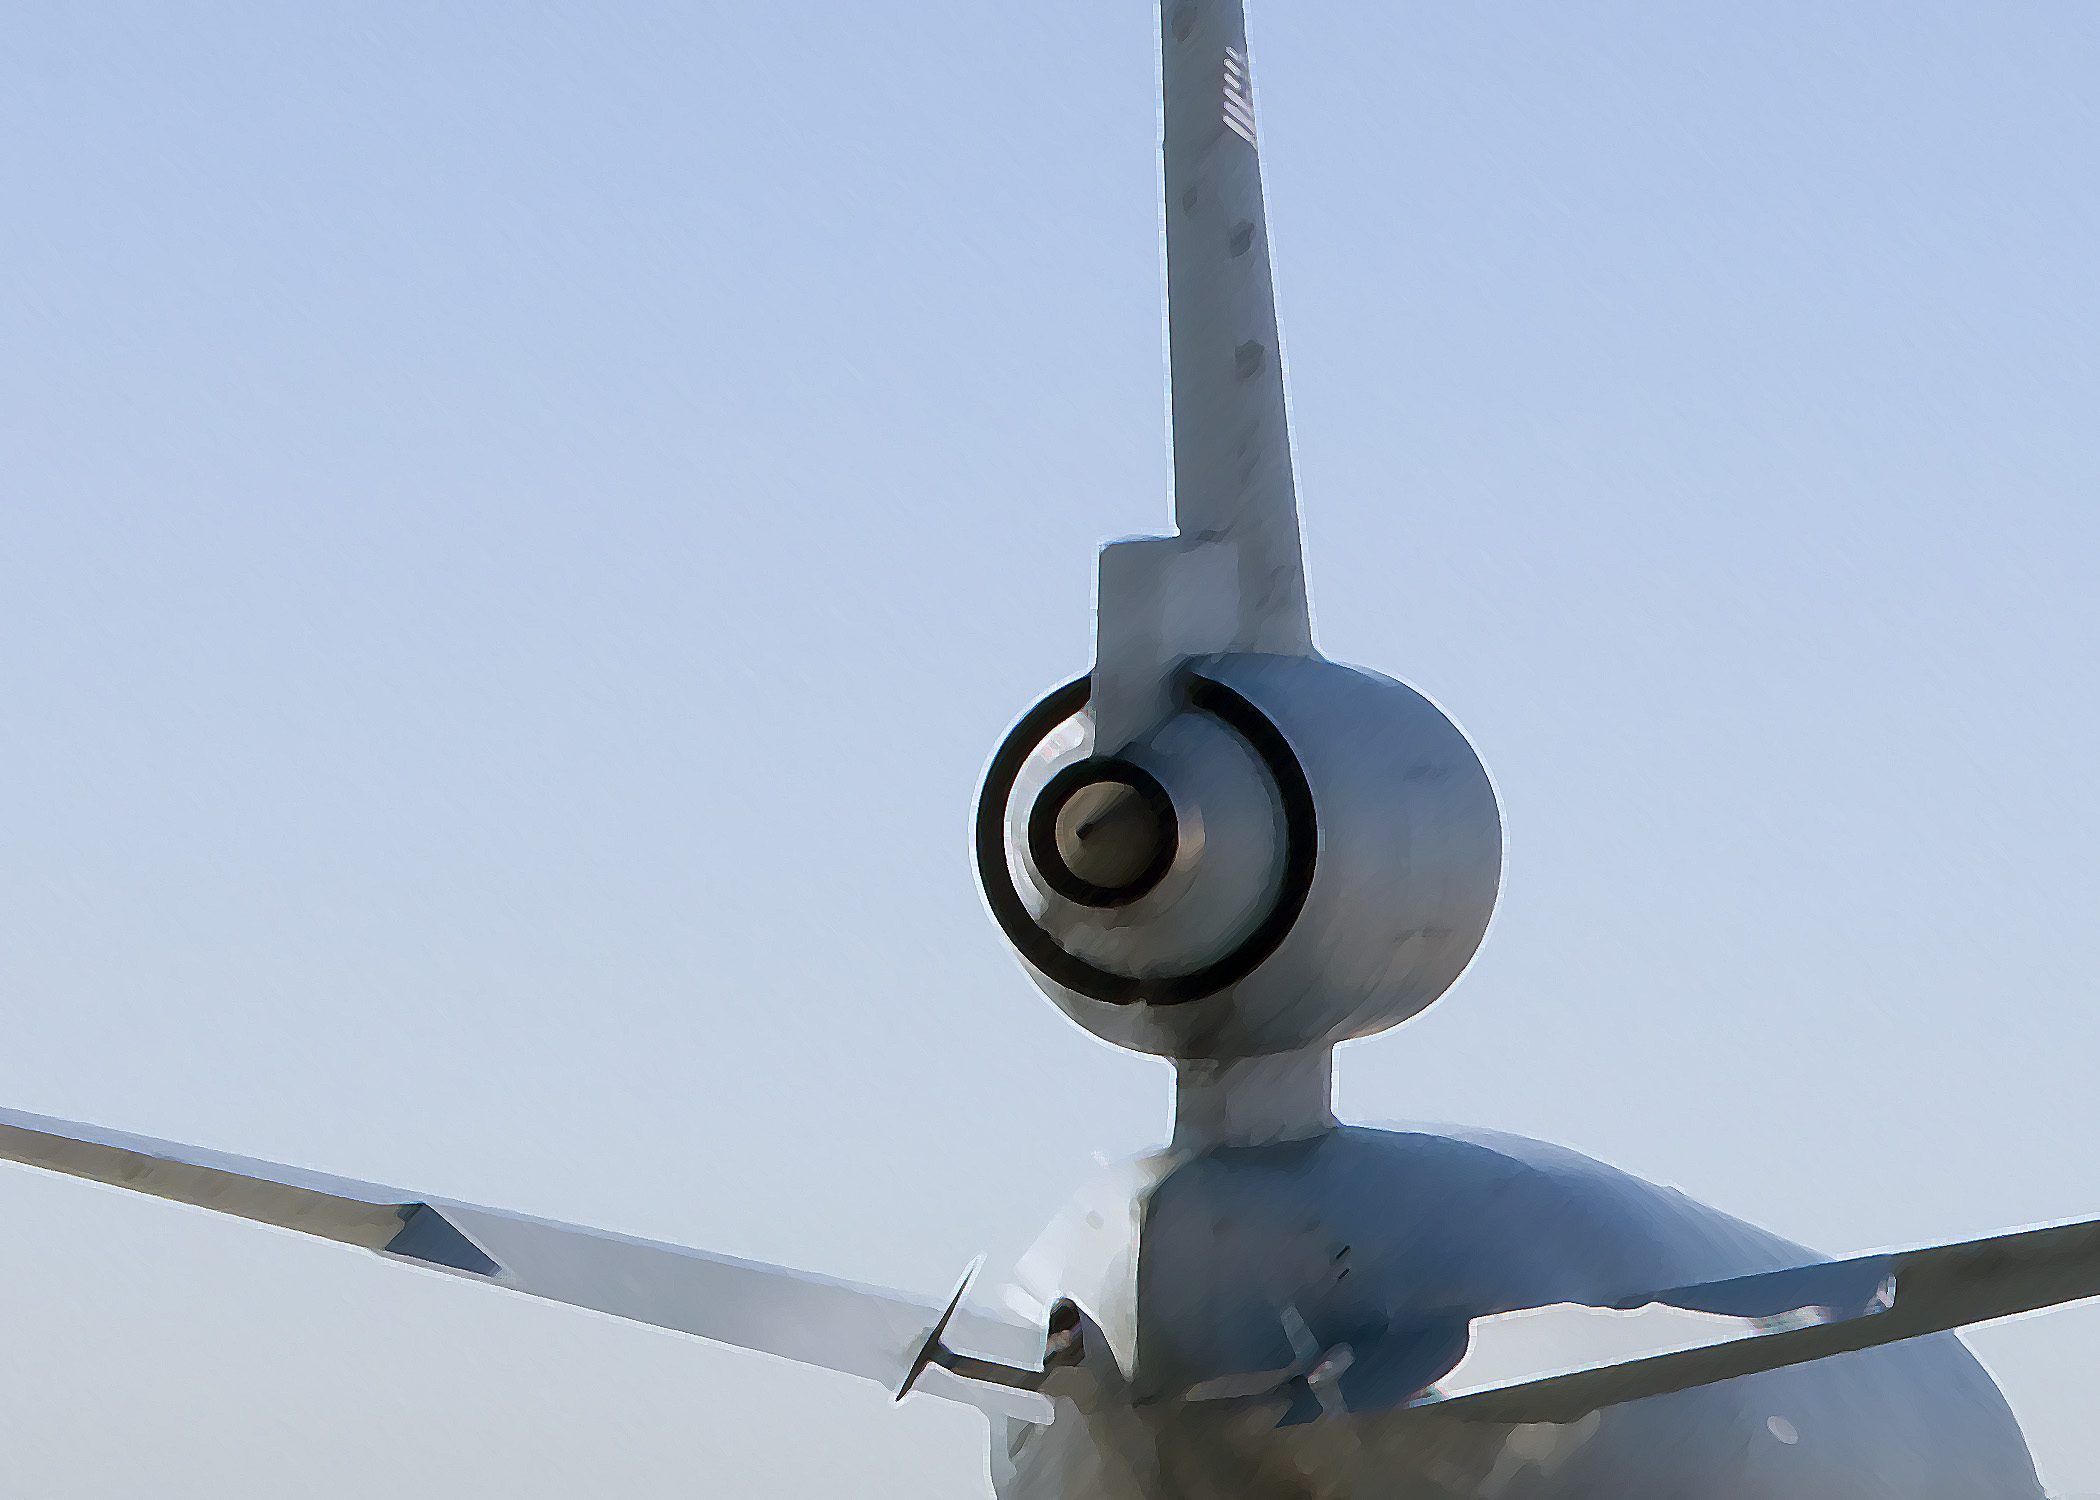
wing, wind, airplane, aircraft, vehicle, aviation, mast, flight, machine, propeller, kc10a, travisafb, air force, jet aircraft, fighter aircraft, military aircraft, atmosphere of earth, aerospace engineering, aircraft engine